Gamma Ray (band)

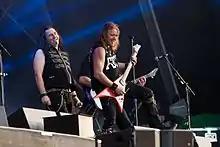
Gamma Ray at Rockharz Open Air 2016

Kai Hansen and Henjo Richter also participated in Tobias Sammet's project Avantasia, on both The Metal Opera and The Metal Opera Part II, along with various other musicians including Hansen's former bandmates from Helloween, Markus Grosskopf and Michael Kiske.